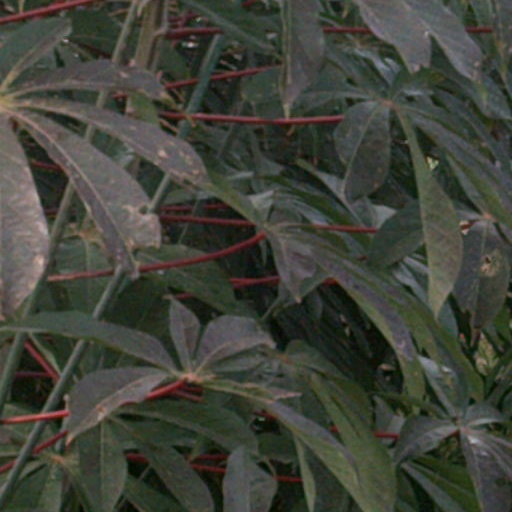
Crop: cassava